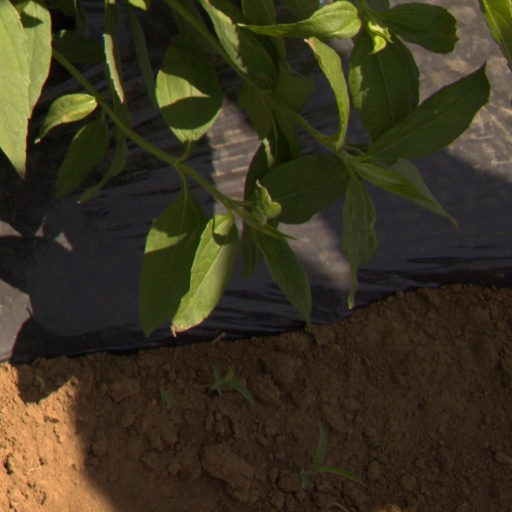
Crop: Jerusalem artichoke